Carnival of Nivelles

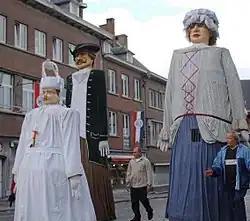
Nivelles Carnival giants

The Carnival of Nivelles is an annual festival held in Nivelles, Walloon Brabant, Belgium. The parade takes place yearly on the weekend of Quadragesima Sunday. It lasts four days, starting the first Saturday of Lent and ending the following Tuesday.